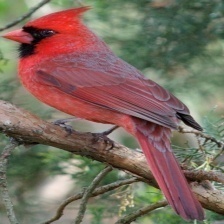
Species: NORTHERN CARDINAL
Scientific name: CARDINALIS CARDINALIS